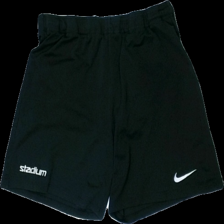
View: front
Type: Shorts
Category: Men
Brand: Nike
Colors: Black, White
Material: 100% polyester
Pattern: Logo print
Cut: Regular
Size: XL
Season: All
Trend: Sports
Holes: Major
Damage location: middle left
Damage 2 location: bottom right
Price range: <50
Recommended usage: Export
Description: svarta shorts med logga fram, hål i midja och skrev, några lösa trådar